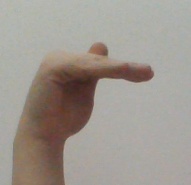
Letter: khaa